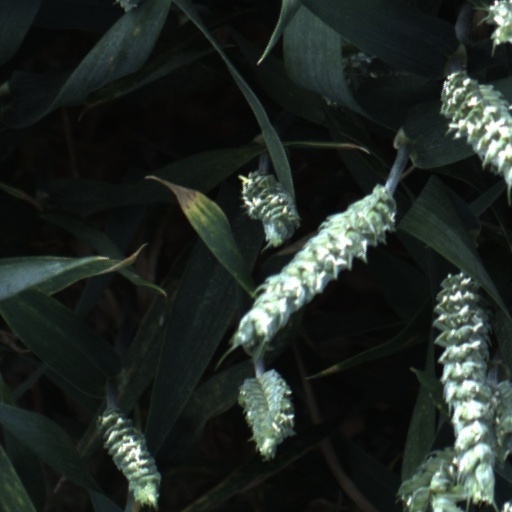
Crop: wheat